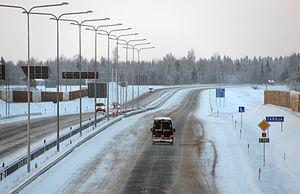
La route européenne 263 est une route reliant Tallinn à Luhamaa.
La commune de Paide est une commune rurale estonienne de la région de Järva qui s'étend sur 300 km². Sa population est de 1 622 habitants.